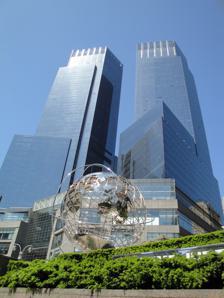
Building: Mandarin Oriental, New York
Country: United States of America
Year built: 2003
Hotel in Manhattan, New York 40°46′09″N 73°58′59″W / 40.769134°N 73.982991°W / 40.769134; -73.982991 Mandarin Oriental, New York View of Deutsche Bank Center from Central Park West General information Address 80 Columbus Circle at 60th Street New York, New York 10023 Town or city Manhattan , New York City Country United States Inaugurated 1 December 2003 Affiliation Mandarin Oriental Hotel Group Technical details Floor count 46 floors (35th to 80th) North Tower Design and construction Architecture firm Brennan Beer Gorman Skidmore, Owings & Merrill Ismael Leyva Architects (interior) Other designers Hirsch Bedner Associates (interior) Adam D. Tihany , Grant Achatz, Nick Kokonas (spa) Other information Number of rooms 202 rooms 46 suites 64 residences Number of restaurants 2 (Asiate, The Aviary NYC) Website www.mandarinoriental.com/new-york Mandarin Oriental, New York is a five-star luxury hotel located in Manhattan 's Deutsche Bank Center at Columbus Circle in New York City , managed by Mandarin Oriental Hotel Group . A part of the multi-use Time Warner Center development, the hotel opened in December 2003. In addition to its 248 guestrooms and suites, the hotel provides services for 64 residences. The Mandarin Oriental is located more than 280 feet (85 m) above ground in the north tower of the Deutsche Bank Center (formerly Time Warner Center), a 2,800,000-square-foot (260,000 m 2 ) mixed-use development at Columbus Circle . The Mandarin Oriental has received many national and international awards, and operates one of only two Forbes Five-Star spas in Manhattan. Hotel The Mandarin Oriental is located more than 280 feet (85 m) above ground in the north tower of the Deutsche Bank Center (formerly Time Warner Center), a 2,800,000-square-foot (260,000 m 2 ) mixed-use development at Columbus Circle . The AAA Five-Diamond awarded hotel contains 202 guestrooms and 46 suites on floors 35 to 54 of the Time Warner Center with views of Central Park and the Hudson River. Vivienne Tam , a noted New York fashion designer, designed the hotel’s signature fan , which is displayed in the hotel lobby. Dale Chihuly created two glass pieces installed in the hotel. The first is a chandelier, created in a unique collaboration with Waterford Crystal , weighing approximately 2,100 pounds and comprising 683 hand blown glass and crystal pieces. The second installation, located in the 35th floor lobby, is Chihuly’s first foray into glass gardens. The hotel closed temporarily in 2020 during the COVID-19 pandemic in New York City , reopening in April 2021. Reliance Industries bought a majority stake in the Mandarin Oriental New York in January 2022 for $98 million. Since 2013, the General Manager of Mandarin Oriental New York has been Susanne Hatje. As of October 2023, the new General Manager of the hotel is Marcel Thoma. Spa Asiate restaurant overlooking Central Park The Spa is one of only two Forbes Five-Star spas in Manhattan (The other is the Peninsula New York Spa), is located on the 35th and 36th floors of the hotel and spans 14,500 sq ft (1,350 m 2 ). It offers traditional treatments, such as massages, manicures and pedicures in addition to a list of unique signature therapies, including a vitamin infused facial, the “Clearing Factor” and a Thai yoga massage. In 2017, Adam D. Tihany, Grant Achatz and Nick Kokonas jointly re-designed the Spa. Restaurants and bars MO Lounge (2021–Present) A lounge with views that overlooks Columbus Circle and Central Park South. Former bars The Aviary NYC (2017-2020): a high-end cocktail lounge adjacent to Asiate with views overlooking Columbus Circle The Office NYC (2017-2020) Additional services and facilities Fitness center and indoor pool: a 6,000 sq ft (560 m 2 ) fitness center and 25-yard (23 m) lap pool Meeting and event space: a 6,000 sq ft (560 m 2 ) pillar-less ballroom overlooking Central Park and three executive meeting rooms Residences The Residences at Mandarin Oriental, New York are a collection of 64 condominiums located directly above the hotel on floors 64–80. The individual units range from 1,000 sq ft (93 m 2 ) to full-floor apartments with over 8,000 sq ft (740 m 2 ) of private space. The full-service apartments have complete access to the hotel’s amenities & services – including the concierge, housekeeping, room service and fitness center. Awards Top 50 Large Hotels in US/Canada ( Travel + Leisure World’s Best Awards, August 2009) The VIP Spa Room Top Mainland US Hotels (Celebrated Living Platinum List, Summer 2009) One of the Best Hotels in the World (Travel + Leisure Guide to The World’s Best Hotels, January 2009) One of the World’s Best Places to Stay ( Condé Nast Traveler Gold List, January 2009) Asiate selected No. 1 in Décor ( Zagat Survey New York City Restaurants, 2008, 2009, 2010) Asiate selected “Forbes 2008 All-Star Eatery” in New York City ( Forbes , December 2008) Asiate selected best restaurant for a “Power Breakfast” in New York City ( New York Magazine , June 2008) The Spa recognized as a Top Hotel Spa in The Americas & Caribbean (Condé Nast Traveller Spa Awards (UK), February 2008) Mandarin Oriental, New York, awarded the Five Diamond Award ( AAA , November 2008) Mandarin Oriental, New York, and The Spa received the Five-Star Award ( Forbes Travel Guide , 2010) General source: See also Mandarin Oriental Hotel Group References